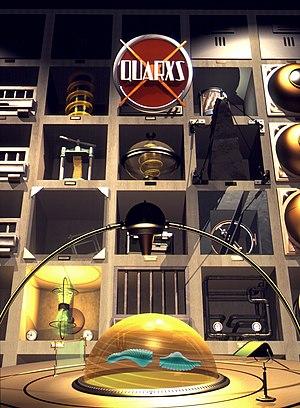
Les Quarxs - Maurice Benayoun Série télévisée d'animation 3D française 12 épisodes de 3 minutes
Les Quarxs est une des toutes premières séries réalisées en image de synthèse 3D, créée par Maurice Benayoun en collaboration avec le dessinateur de bandes dessinées François Schuiten et de l'écrivain Benoît Peeters, et produite par Stéphane Singier. Son pilote a été diffusé en 1991 sur Canal+ dans l'émission L'œil du cyclone, "spécial Imagina". La première diffusion de la série a été programmée sur Canal+ en clair à 20 h 30 pendant les fêtes de noël en 1993 puis chaque épisode a été rediffusé une dizaine de fois en crypté. La série a ensuite fait l'objet d'une seconde fenêtre de diffusion sur France 3 en 1994 puis à l'international dans plus d'une dizaine de pays. Cette série forme un ensemble de 12 épisodes de 3 minutes.